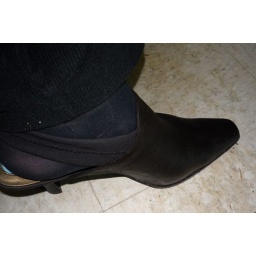
Kim in the office whit its drenched velour pant and its loudy squichy shoes